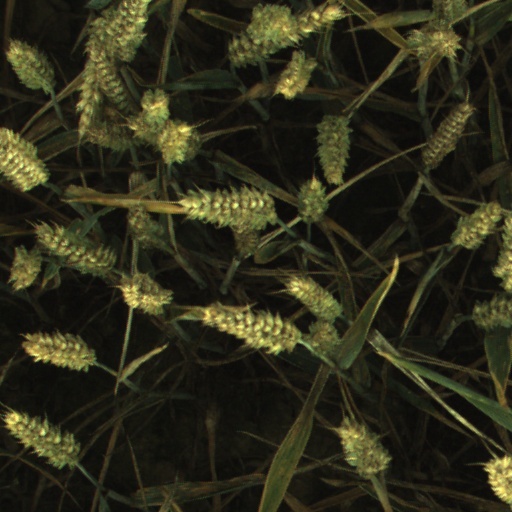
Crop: wheat